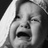
Emotion: sad